Gustav III

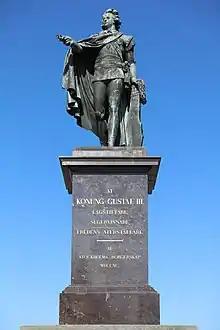
Gustav as Apollo Belvedere dressed in the uniform of the Swedish Coastal Navy (Skärgårdsflottan), landing on the quays of Stockholm, returning from the war to offer a twig of peace to the burghers of Stockholm. Statue at Skeppsbron by Johan Tobias Sergel.

Gustav's foreign policy, in contrast, was at first both restrained and cautious. Thus, when the king summoned the estates to assemble at Stockholm on 3 September 1778, he could give a highly positive account of his six years' stewardship. The Riksdag was quite towards the king. "There was no room for a single question during the whole session."